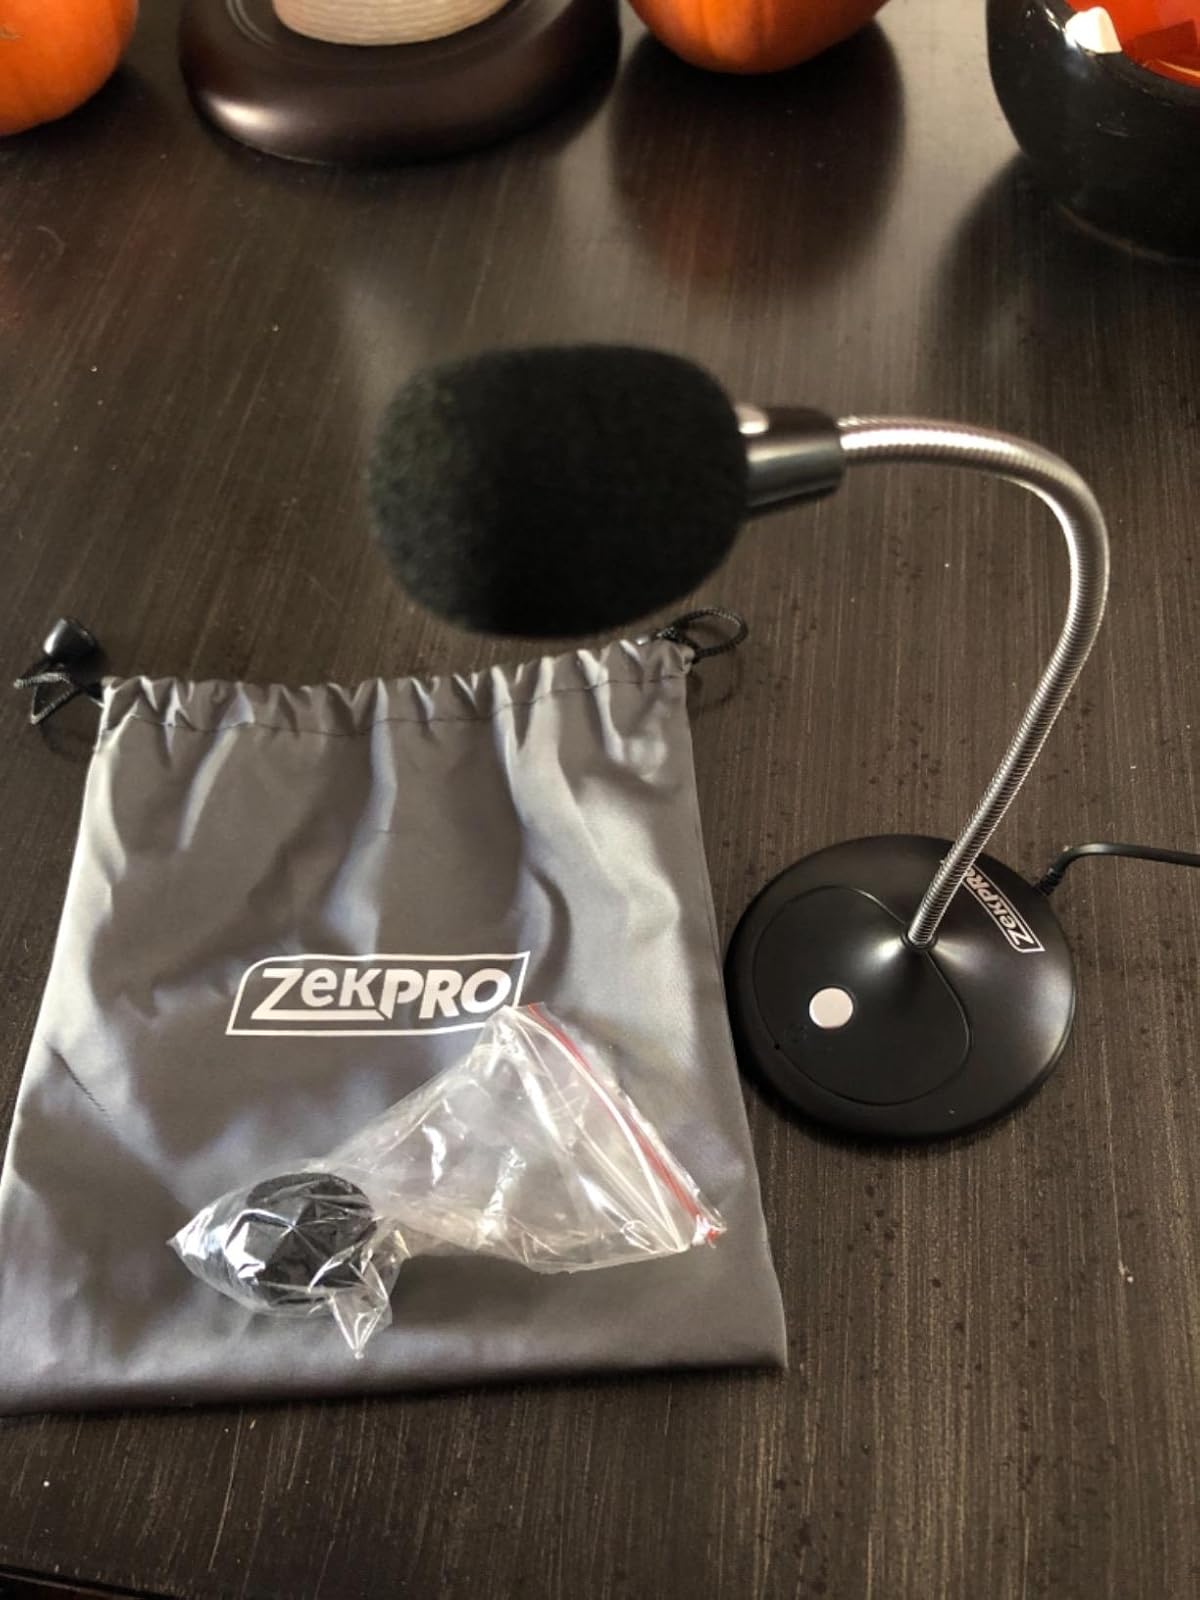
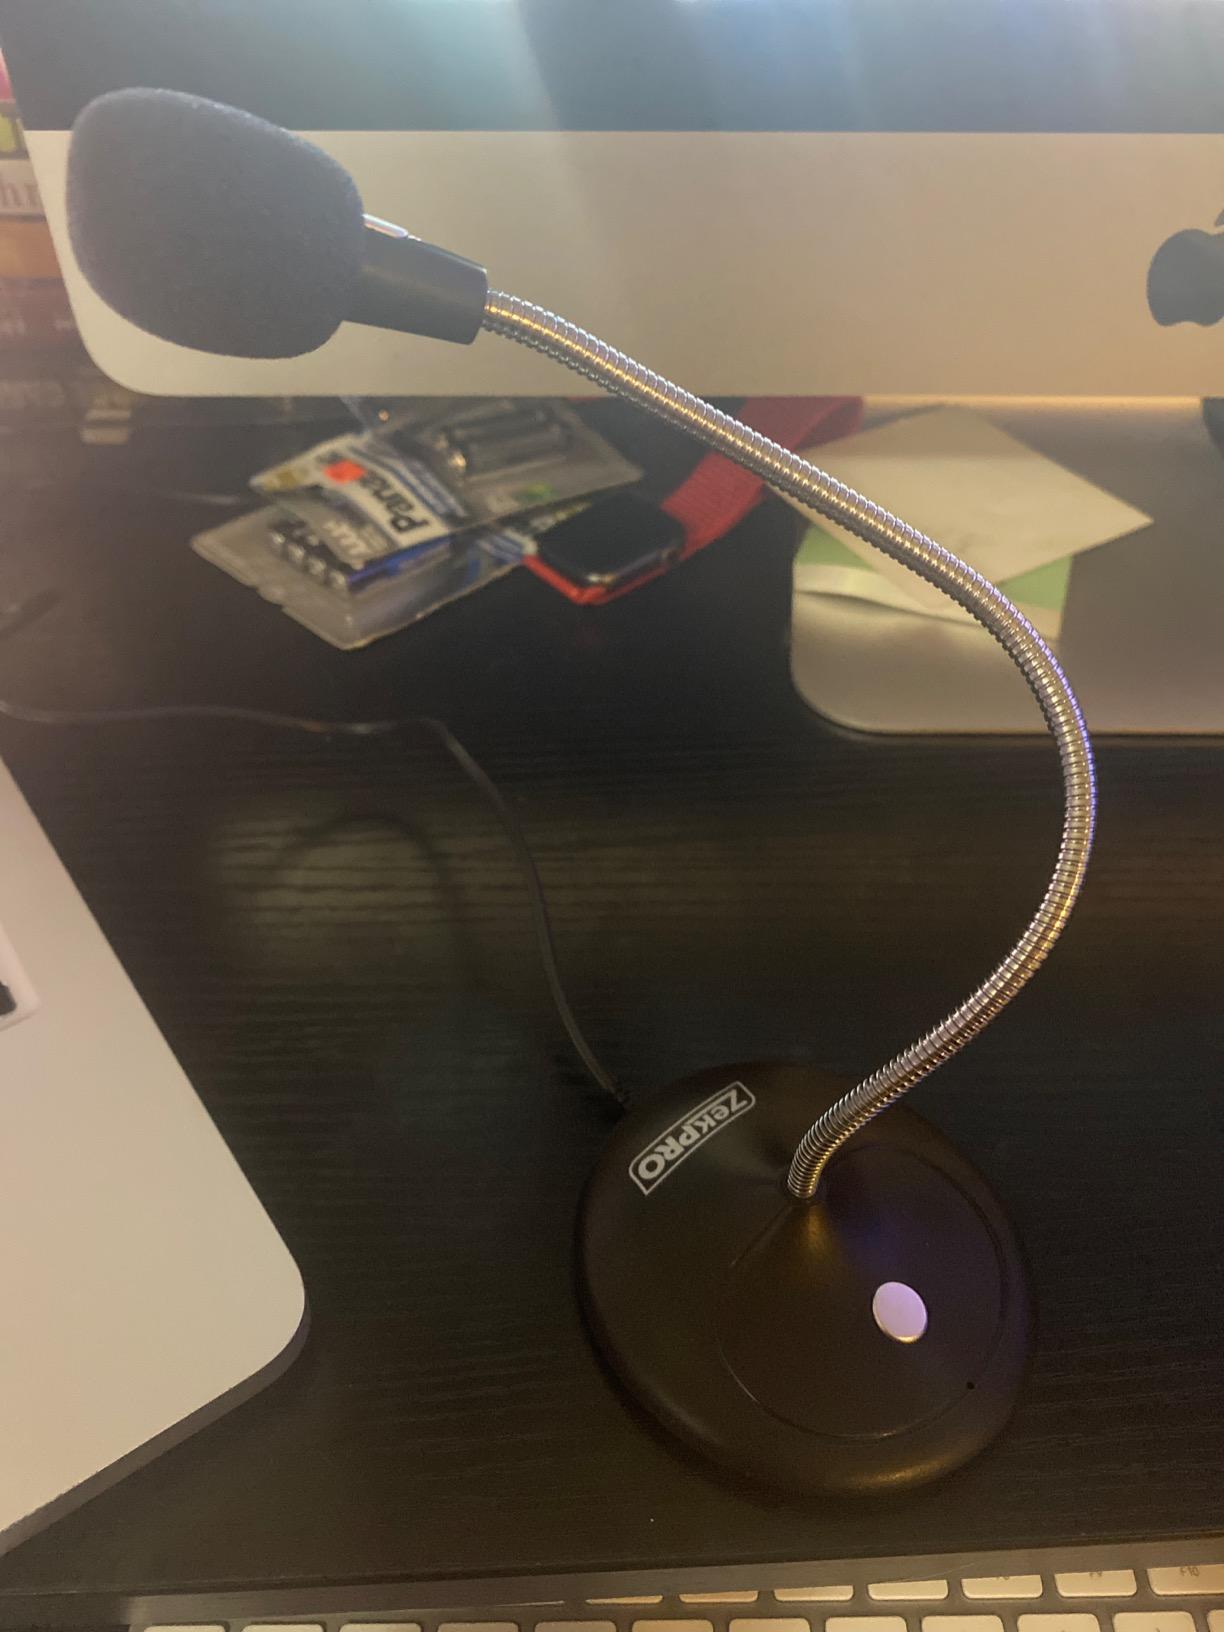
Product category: microphone
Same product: yes